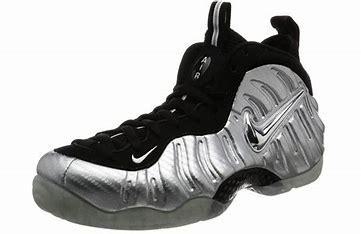
Brand: Nike
Model: Air Foamposite Pro